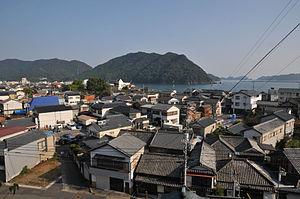
Susaki est une municipalité ayant le statut de ville dans la préfecture de Kōchi, au Japon. La ville a reçu ce statut en 1954. Selon un recensement datant du 1ᵉʳ avril 2018, il y a 21 586 habitants à Susaki. Le maire de la ville, qui est en poste depuis avril 2012, s'appelle Kosaku Kusunose.